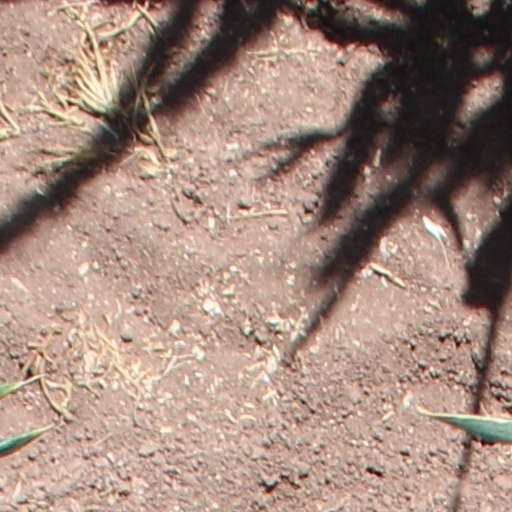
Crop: wheat